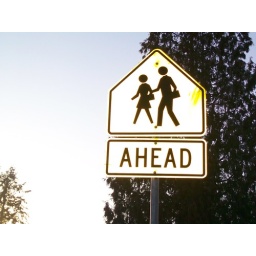
a sign that is on our neighborsstretch of sidewalk.(note our tree in the backround)